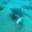
Label: shark